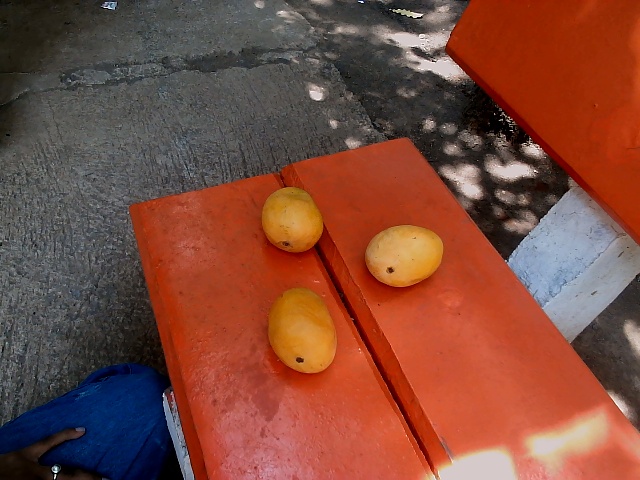
Label: Ripe_Mango